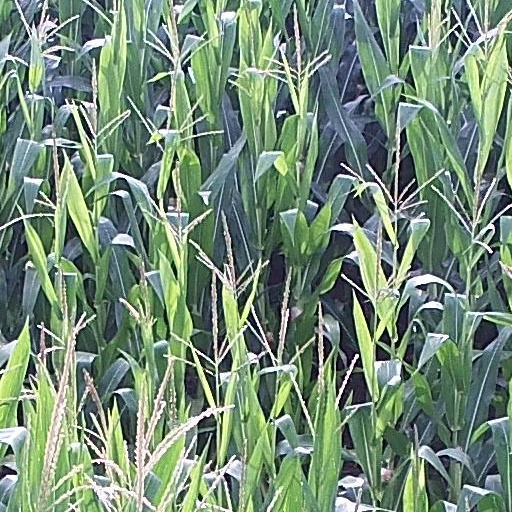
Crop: maize; corn